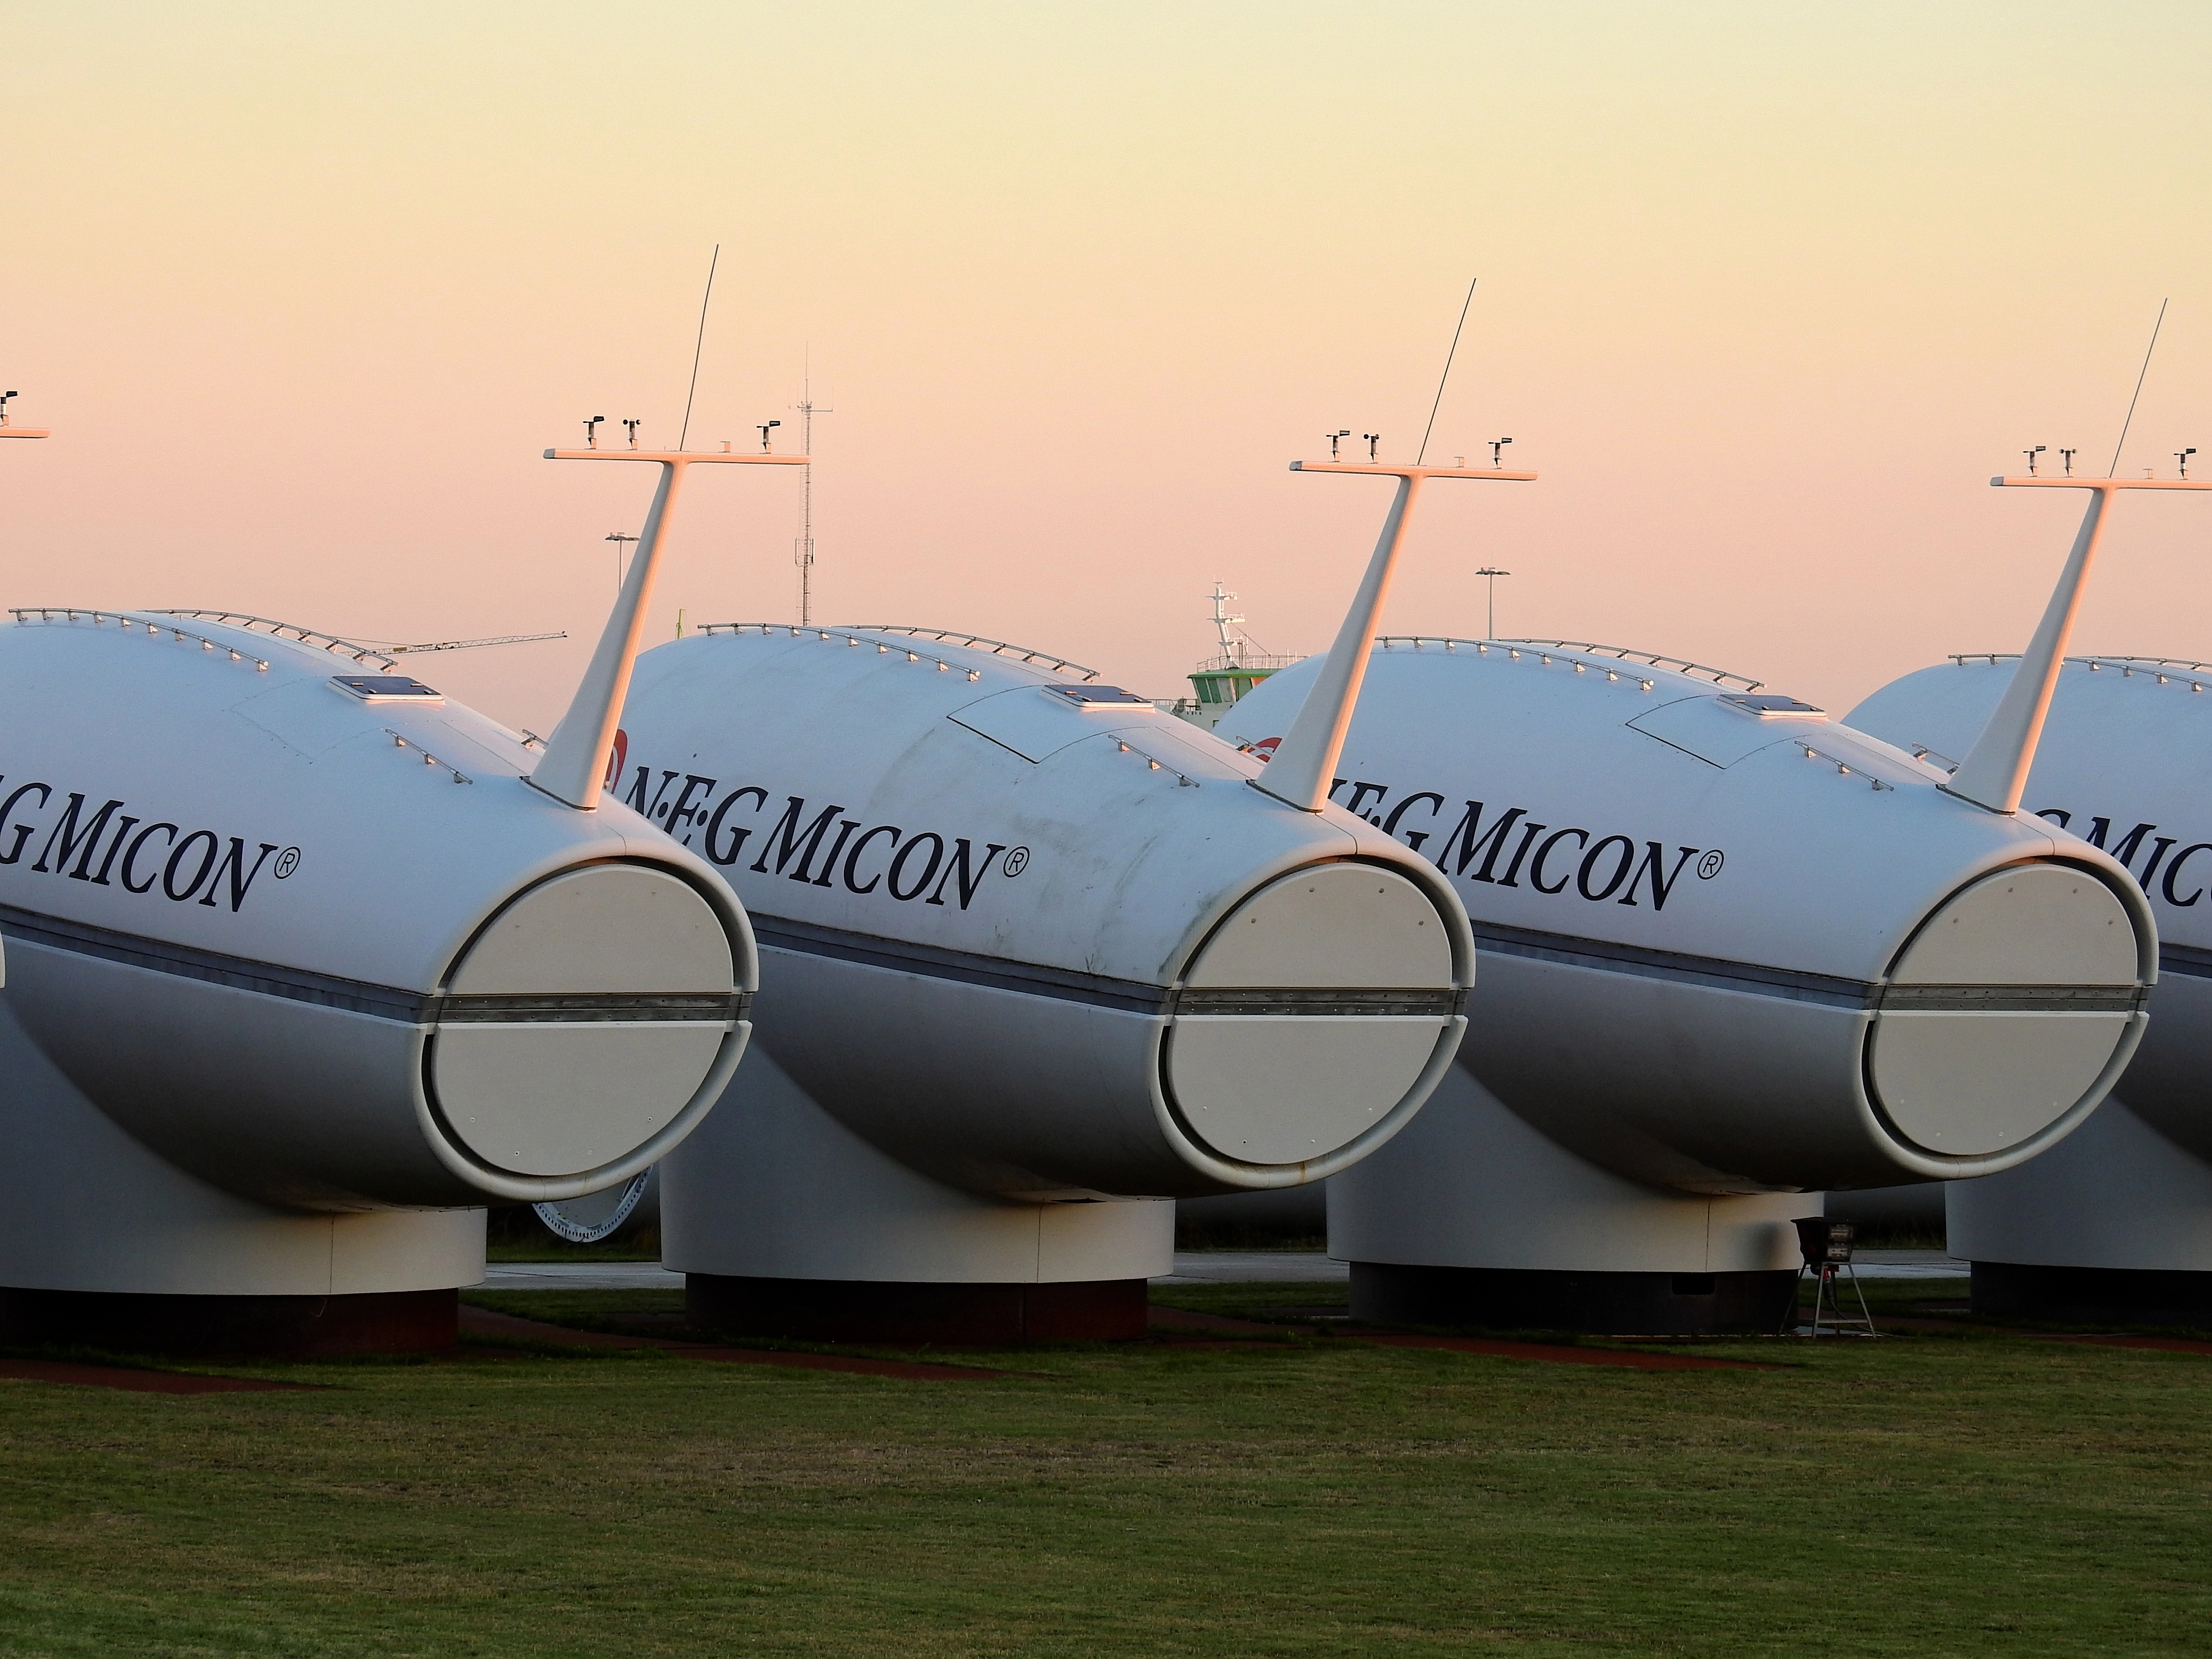
sky, sun, technology, wind, airplane, aircraft, environment, twilight, vehicle, airline, aviation, flight, electricity, generator, pinwheel, wind energy, energy, wind power, current, airliner, airbus, boeing, voltage, air force, jet aircraft, airbus a330, boeing 787 dreamliner, boeing 777, boeing 767, boeing 737, atmosphere of earth, wide body aircraft, aircraft engine